Shneur Zalman of Liadi

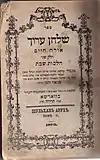
1875 edition of the Shulchan Aruch HaRav

Shneur Zalman is well known for the "Shulchan Aruch HaRav", a collection of authoritative codes of Jewish laws and customs commissioned by Dovber of Mezeritch and composed at the legendary age of twenty-one. The Maggid of Mezeritch sought a new version of the classic "Shulkhan Arukh" for the Hasidic movement. The work states a selection of decided halakha and the underlying reasoning and common Hasidic customs. The "Shulchan Aruch HaRav" is considered authoritative by other Hasidim, and citations to this work are many times found in non-Hasidic sources such as the "Mishnah Berurah" used by Lithuanian Jews and the "Ben Ish Chai" used by Sephardic Jews. Shneur Zalman is also one of three halachic authorities on whom Shlomo Ganzfried based his "Kitzur Shulkhan Arukh" (Concise version of Jewish law).